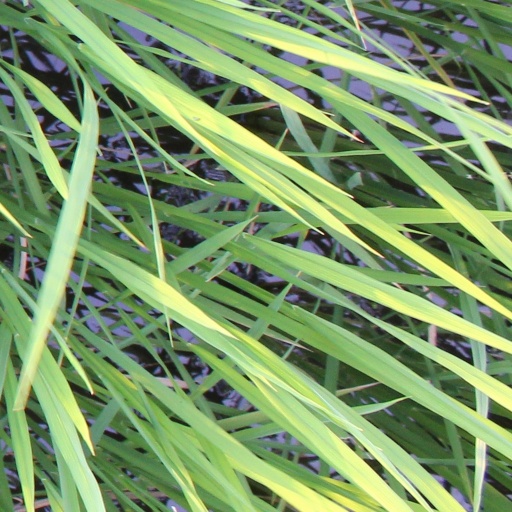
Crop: rice